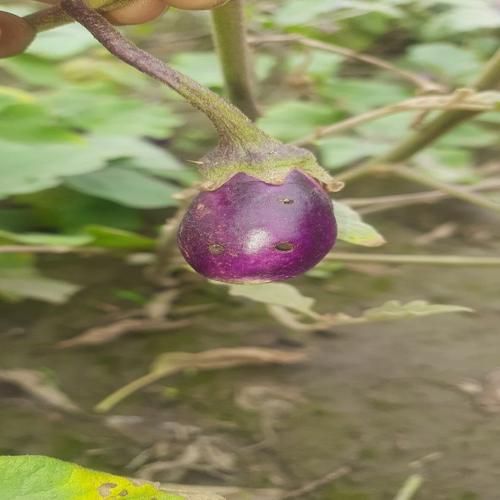
Label: Shoot and Fruit Borer